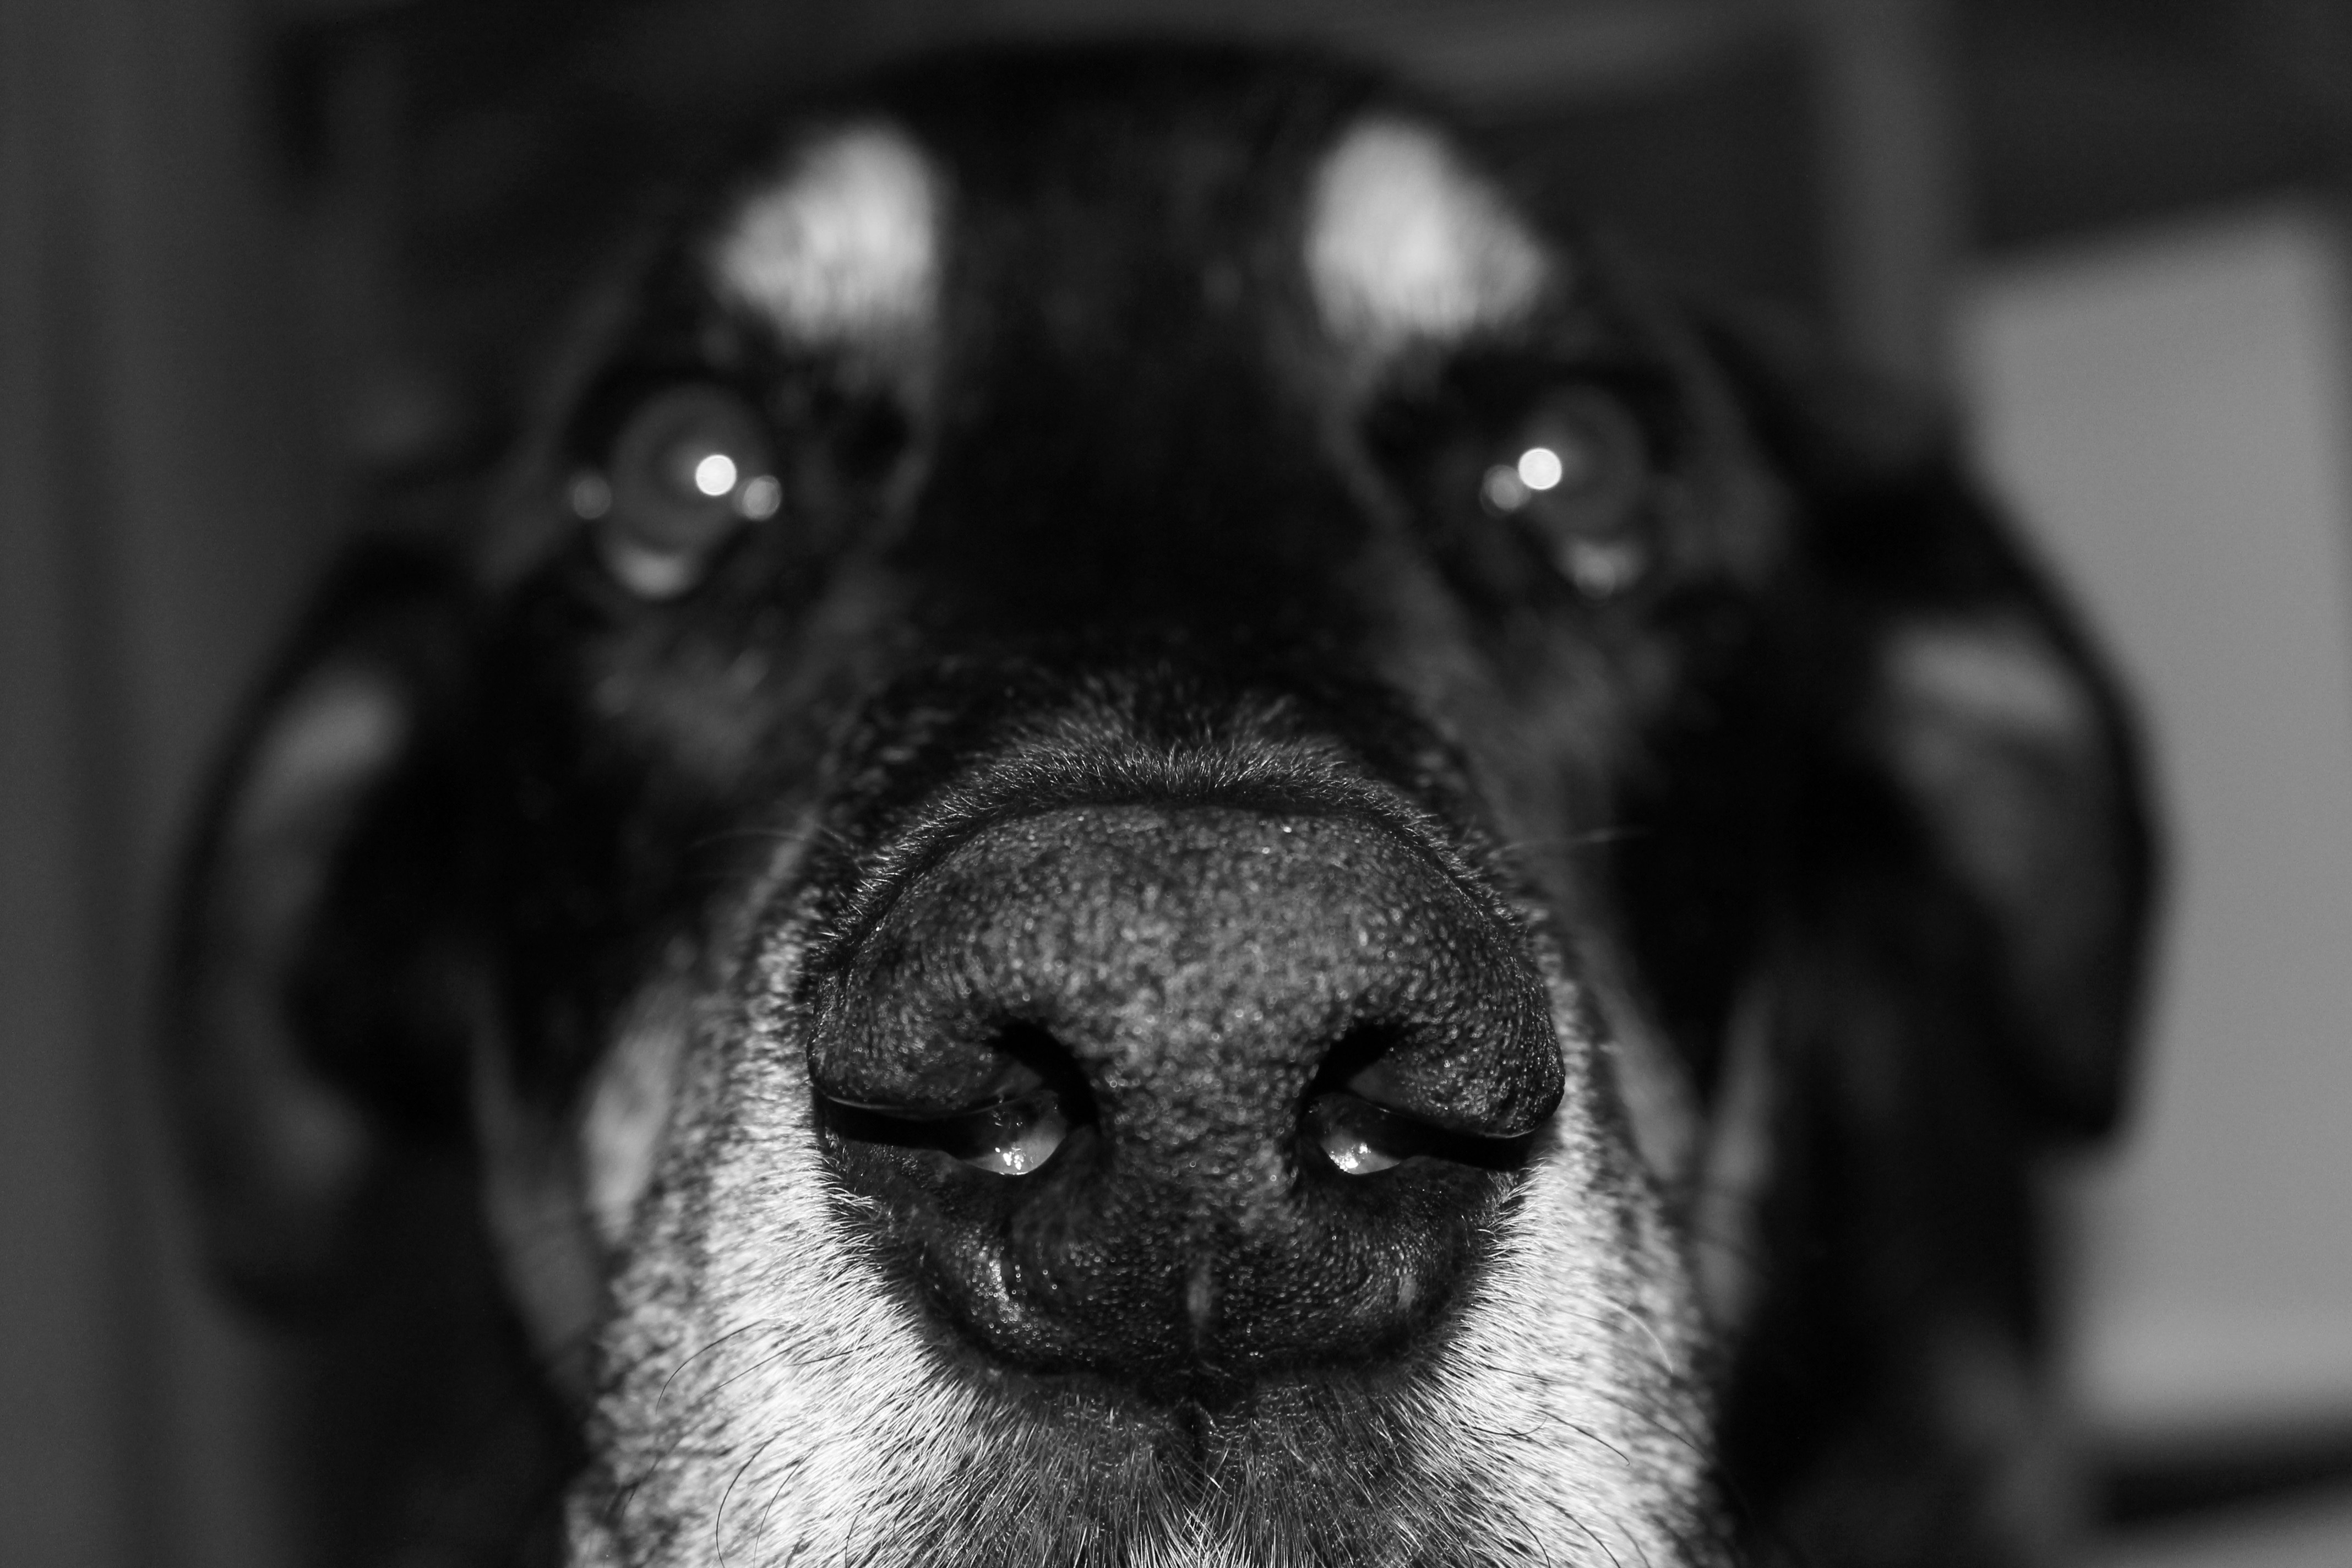
black and white, photography, puppy, dog, animal, cute, pet, mammal, black, monochrome, close up, face, nose, snout, eye, vertebrate, nice, organ, dog snout, animal shelter, monochrome photography, dog like mammal, dog crossbreeds